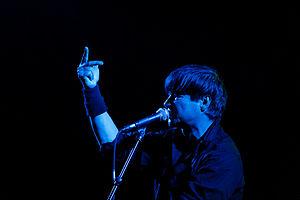
Abwärts est un groupe de punk rock allemand, originaire d'Hambourg.